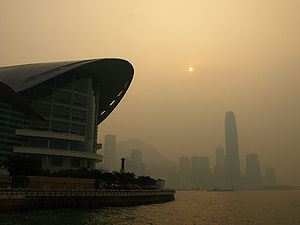
Smog
Smog i Hong Kong.
Smog er en luftforureningsform, som dannes under inversion, fordi luftforureningen forhindres i at spredes og fortyndes. Ordet er et portmanteau af de engelske ord smoke og fog.